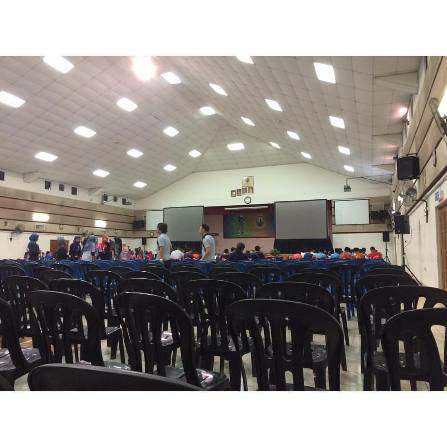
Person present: Yes